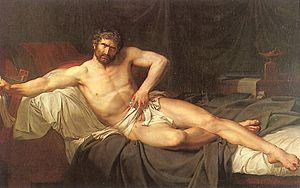
Caton d'Utique, ou Caton le Jeune, était un homme politique romain, né en 95 av. J.-C. et mort en 46 av. J.-C. à Utique. Il est resté dans l'histoire comme une figure du stoïcisme, célèbre pour son intégrité.